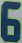
Number: 6